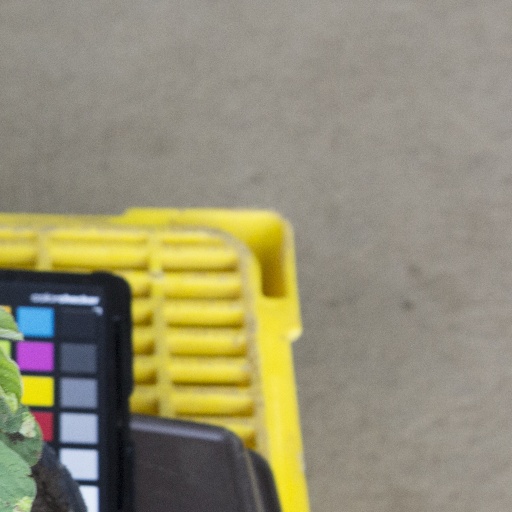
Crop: soybean